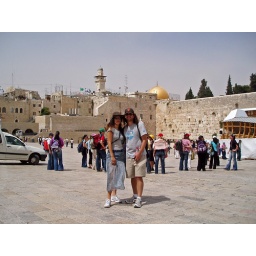
see the wall and the golden dome on the rock. in Jerusalem, Israel.